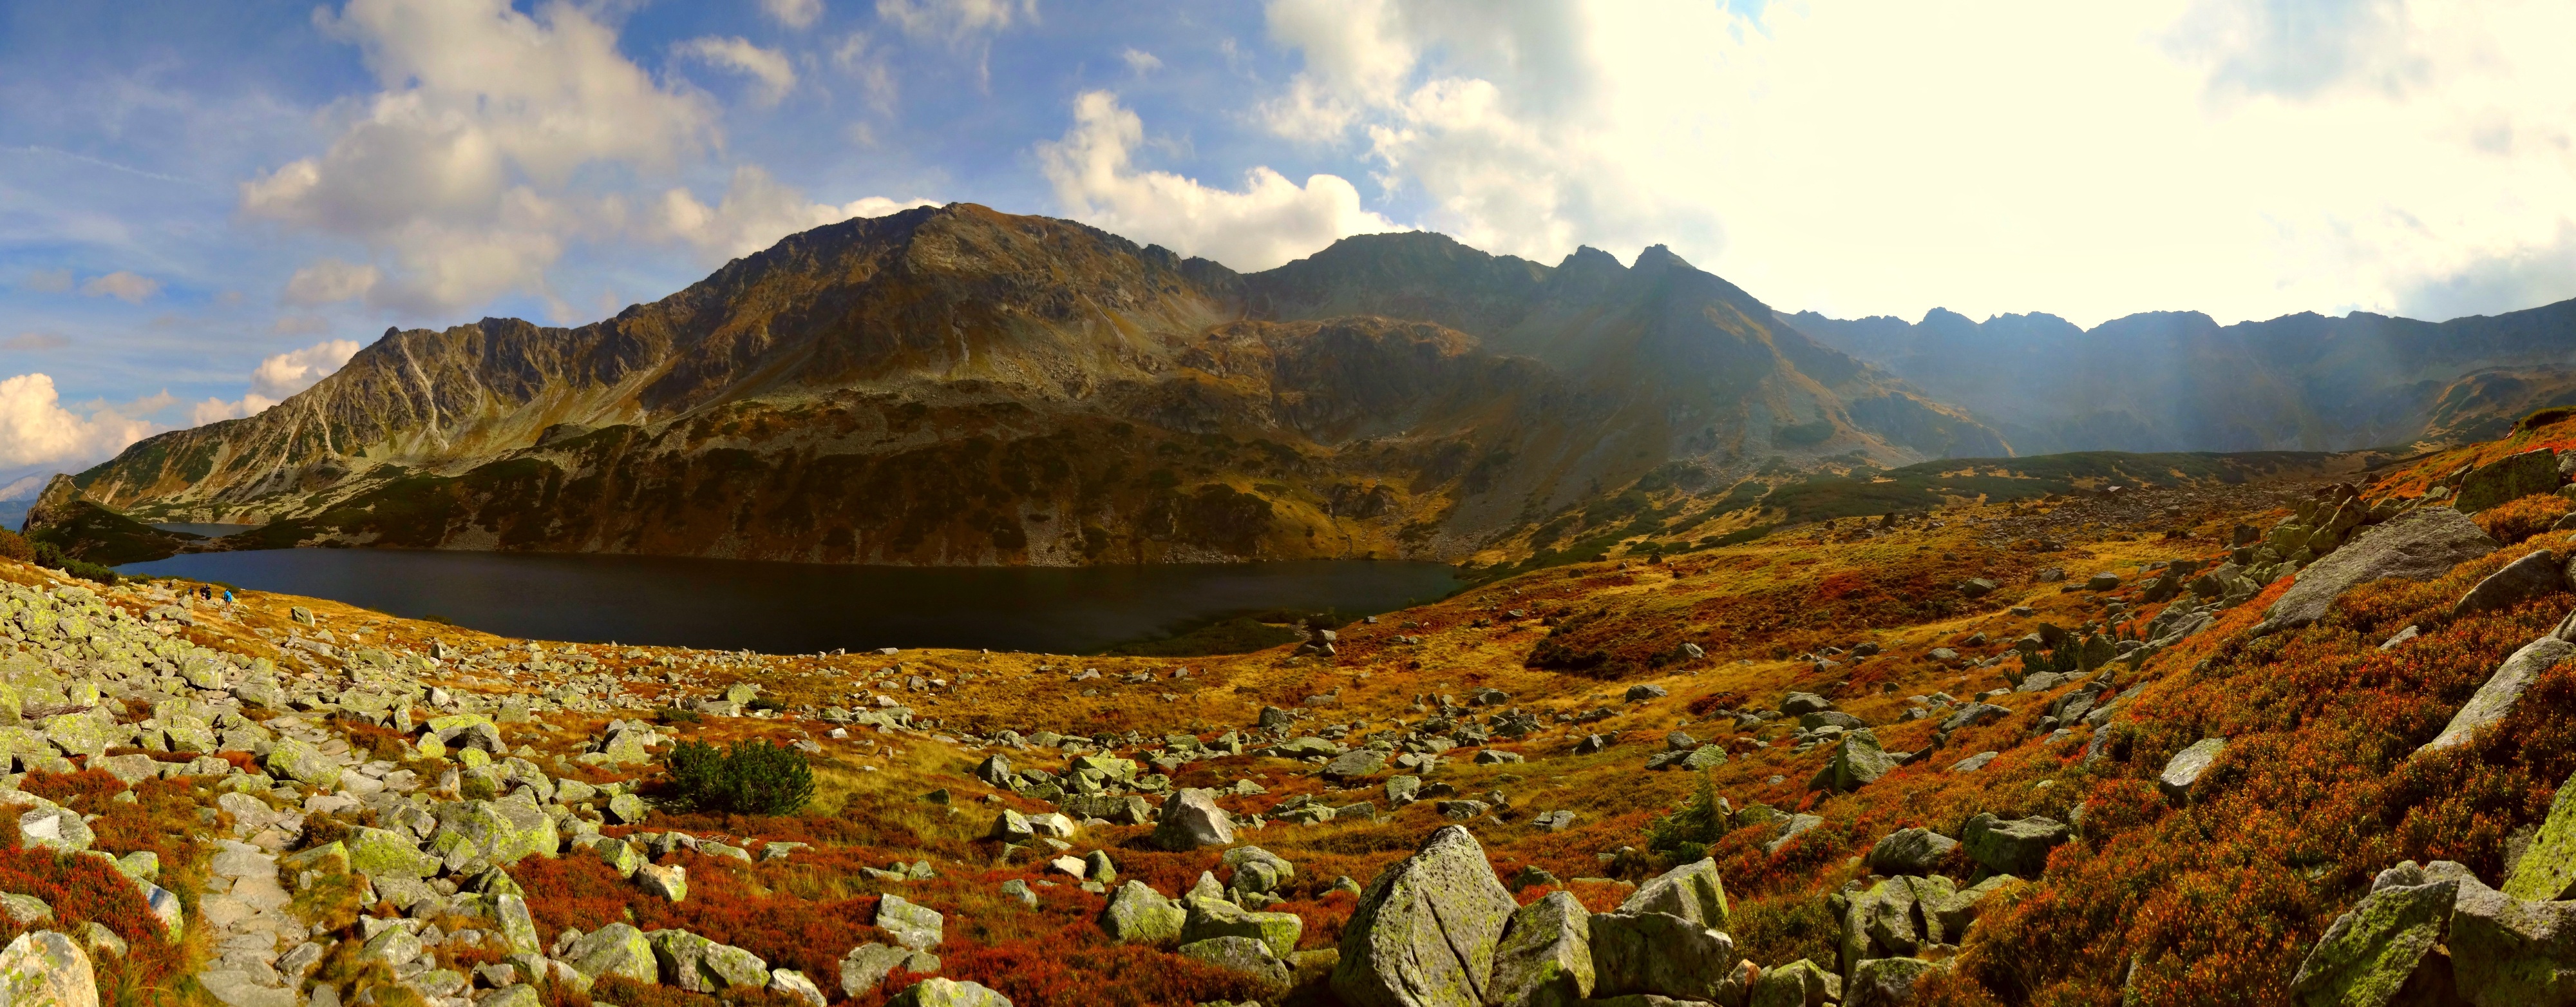
landscape, coast, nature, rock, wilderness, mountain, hill, valley, mountain range, panorama, cliff, autumn, terrain, geology, mountains, poland, plateau, the national park, scenically, tatry, landform, the high tatras, valley of five ponds, geographical feature, mountainous landforms